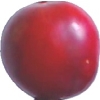
Label: cherry_wax_red